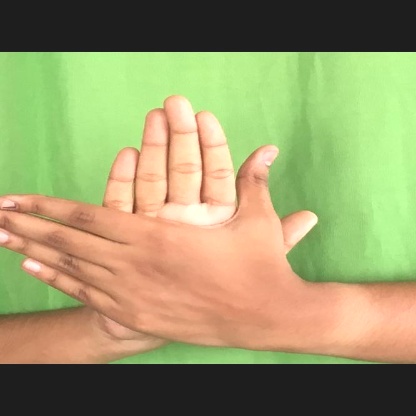
Mudra: Chakra